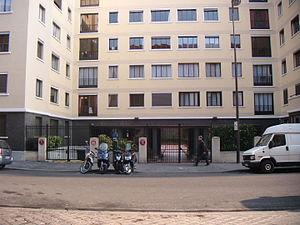
L'ex-emplacement du Tivoli-Vauxhall est aujourd'hui occupé par un groupe d'immeubles.
Le Tivoli-Vauxhall, était une salle de spectacle située à Paris, rue de la Douane. Durant la seconde moitié du XIXᵉ siècle, et durant la Commune de Paris en particulier, elle a hébergé de nombreuses réunions politiques.